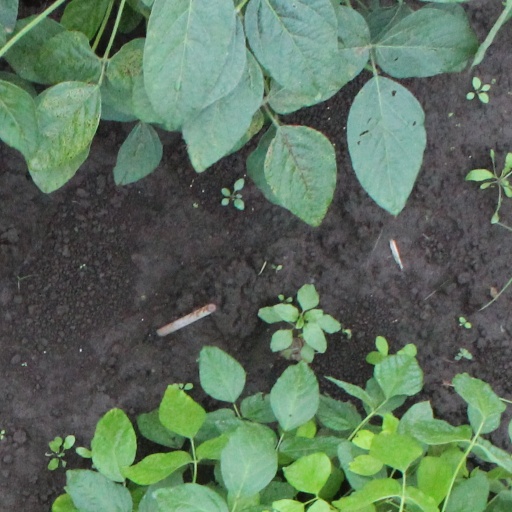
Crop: soybean